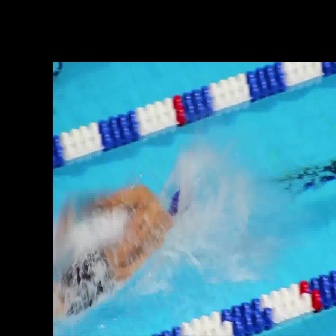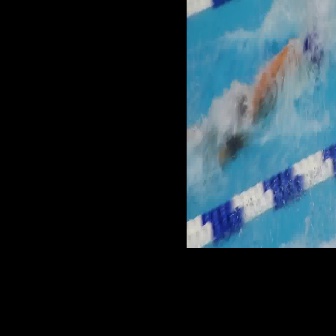
  Please identify the target specified by the bounding box [52,181,191,320] in the first image and locate it in the second image. Return the coordinates in [x_min,y_min,x_max,y_max] format.
Answer: [186,30,324,167]